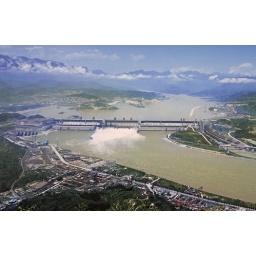
End of the river trip an via a visit to the dam by bus to Wuhan